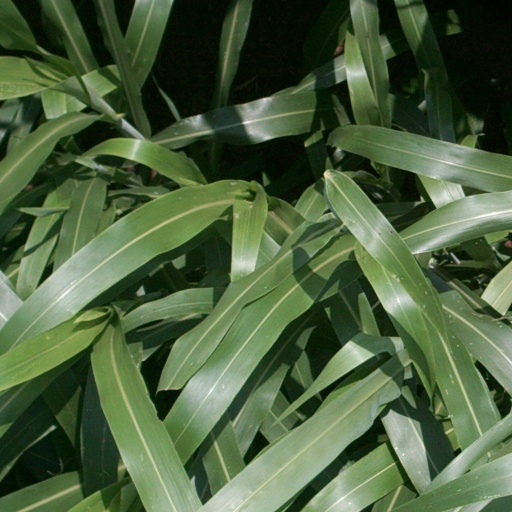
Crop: sorghum